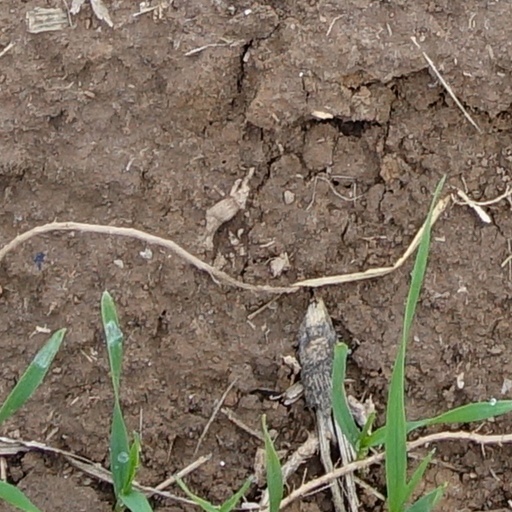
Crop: wheat